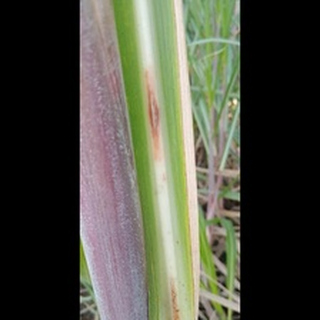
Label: sugarcane_red_rot